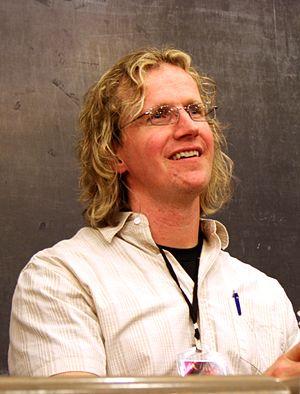
Richard Scott Bakker, né le 2 février 1967 à Simcoe en Ontario, est un auteur canadien de fantasy.